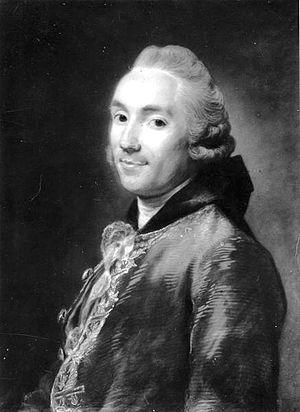
La Ferme générale est l'une des principales institutions de l'Ancien Régime qui fut le plus vivement critiquée pendant la Révolution.